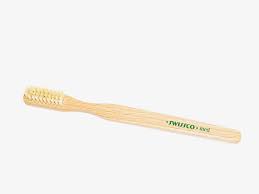
Waste category: trash